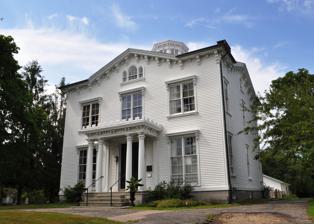
Building: Capt. Nathaniel B. Palmer House
Country: United States of America
Year built: 1852
Historic house in Connecticut, United States United States historic place Captain Nathaniel B. Palmer House U.S. National Register of Historic Places U.S. National Historic Landmark Show map of Connecticut Show map of the United States Location 40 Palmer Street, Stonington, Connecticut Coordinates 41°20′34.5″N 71°54′28.15″W / 41.342917°N 71.9078194°W / 41.342917; -71.9078194 Built 1852 Architect Collins & Sons Architectural style Italianate NRHP reference No. 96000971 Significant dates Added to NRHP June 19, 1996 Designated NHL June 19, 1996 The Capt. Nathaniel B. Palmer House is a historic house museum in Stonington, Connecticut , built in 1852–54. The house is a transitional style between the Greek revival and the Victorian Italianate . It was built for Nathaniel Brown Palmer (1799–1877), who was a seal hunter, a pioneering Antarctic explorer, and a major designer of clipper ships . Threatened with demolition, it was acquired by the Stonington Historical Society in 1995, which operates it as a museum devoted to Palmer. The house was declared a National Historic Landmark in 1996. Description and history The Palmer House is set on a point of land separating Quanaduck Cove from Lamberts Cove to the north of Stonington Borough , the township's coastal village. It occupies a 4-acre (1.6 ha) plot of land, all that is left of extensive Palmer family holdings. It is a roughly square wood-frame structure, three bays wide and 2 + 1 ⁄ 2 stories in height, with a kitchen ell .  The roof is hipped, with a gable at the center of each facade. At the center of the roof is an octagonal cupola with windows providing a 360-degree view. The main entrance is sheltered by a flat-roof portico supported by pairs of fluted and tapered Corinthian columns , with paired paneled pilasters flanking the double door. The windows on the main facade are framed by molded cornices with consoles. Roof lines of the main roof, portico, and cupola have dentil-like consoles and brackets . The interior of the house follows a central hall plan , with four rooms on each floor. The public rooms have particularly well-executed plaster, woodwork, and marble decoration. Of particular note is the captain's study on the ground floor, which features built-in cabinetry with shelving for nautical charts with mahogany-veneered paneled doors. The house was built for Nathaniel Palmer and his brother Alexander in 1852, and was Palmer's home until his death in 1877. He died childless, and left the property to his niece and nephew-in-law; it remained in the hands of their descendants until 1976. The house was threatened with demolition in the early 1990s, and was purchased by the Stonington Historical Society in 1995. Nathaniel Palmer was born into a seafaring family, and made his first voyage at the age of 14. Stonington was a center of the seal-hunting trade, which Palmer was drawn to in 1819. In the following year he was assigned to captain a small sloop (about half the size of Christopher Columbus ' ship the Niña ) which served as the tender and exploratory vanguard of a fleet of seven larger sealers. During an ocean voyage covering about 100,000 nautical miles (190,000 km; 120,000 mi), Palmer on November 17, 1820, sighted the Antarctic Peninsula , and area that came to be called Palmer Land . Palmer's role in the discovery is further commemorated in the name of the American research station, Palmer Station . In his later years Palmer engaged in the design of faster sailing vessels, designing a prototypical clipper ship in 1843 while on a trading journey to China. Built the following year, the Houqua made the journey from New York City to Canton, China in a record 95 days. Gallery One of the downstairs rooms of the house A downstairs china closet A downstairs room An upstairs room An upstairs room An upstairs room See also List of National Historic Landmarks in Connecticut National Register of Historic Places listings in New London County, Connecticut References